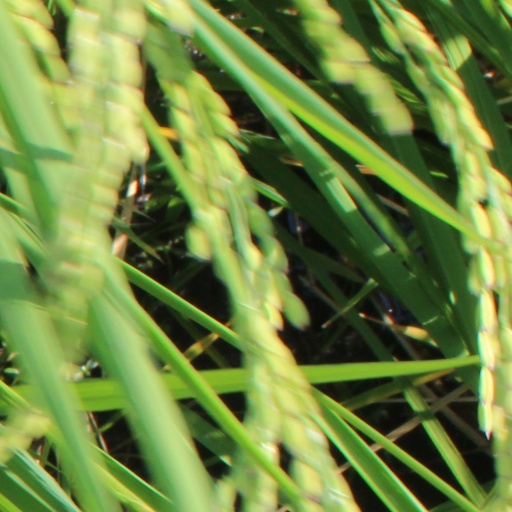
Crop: rice